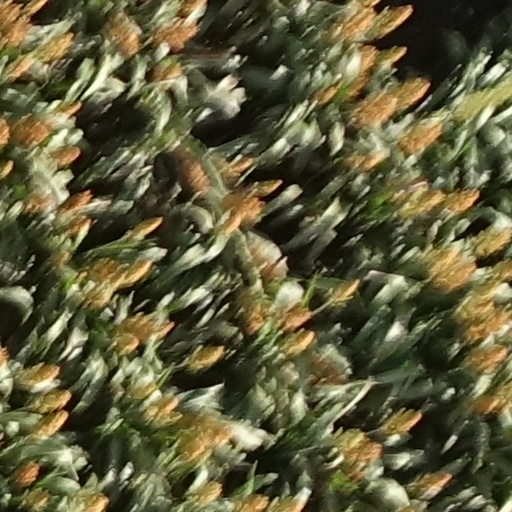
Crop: sorghum